Political systems of Imperial China

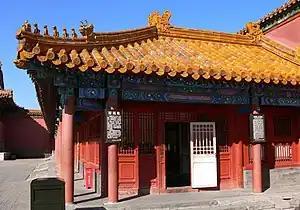

The central government set up the imperial historian, whereas the local government set up the imperial supervisor.